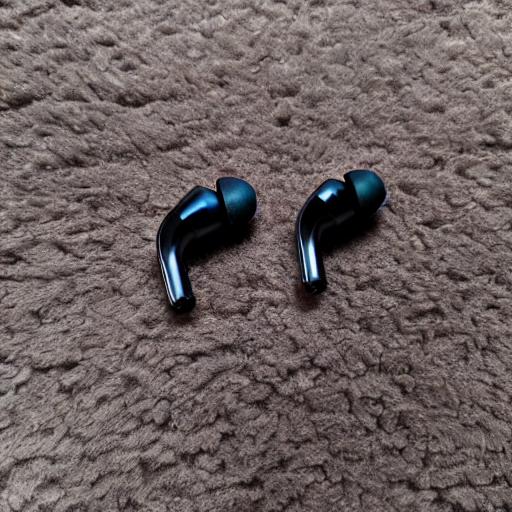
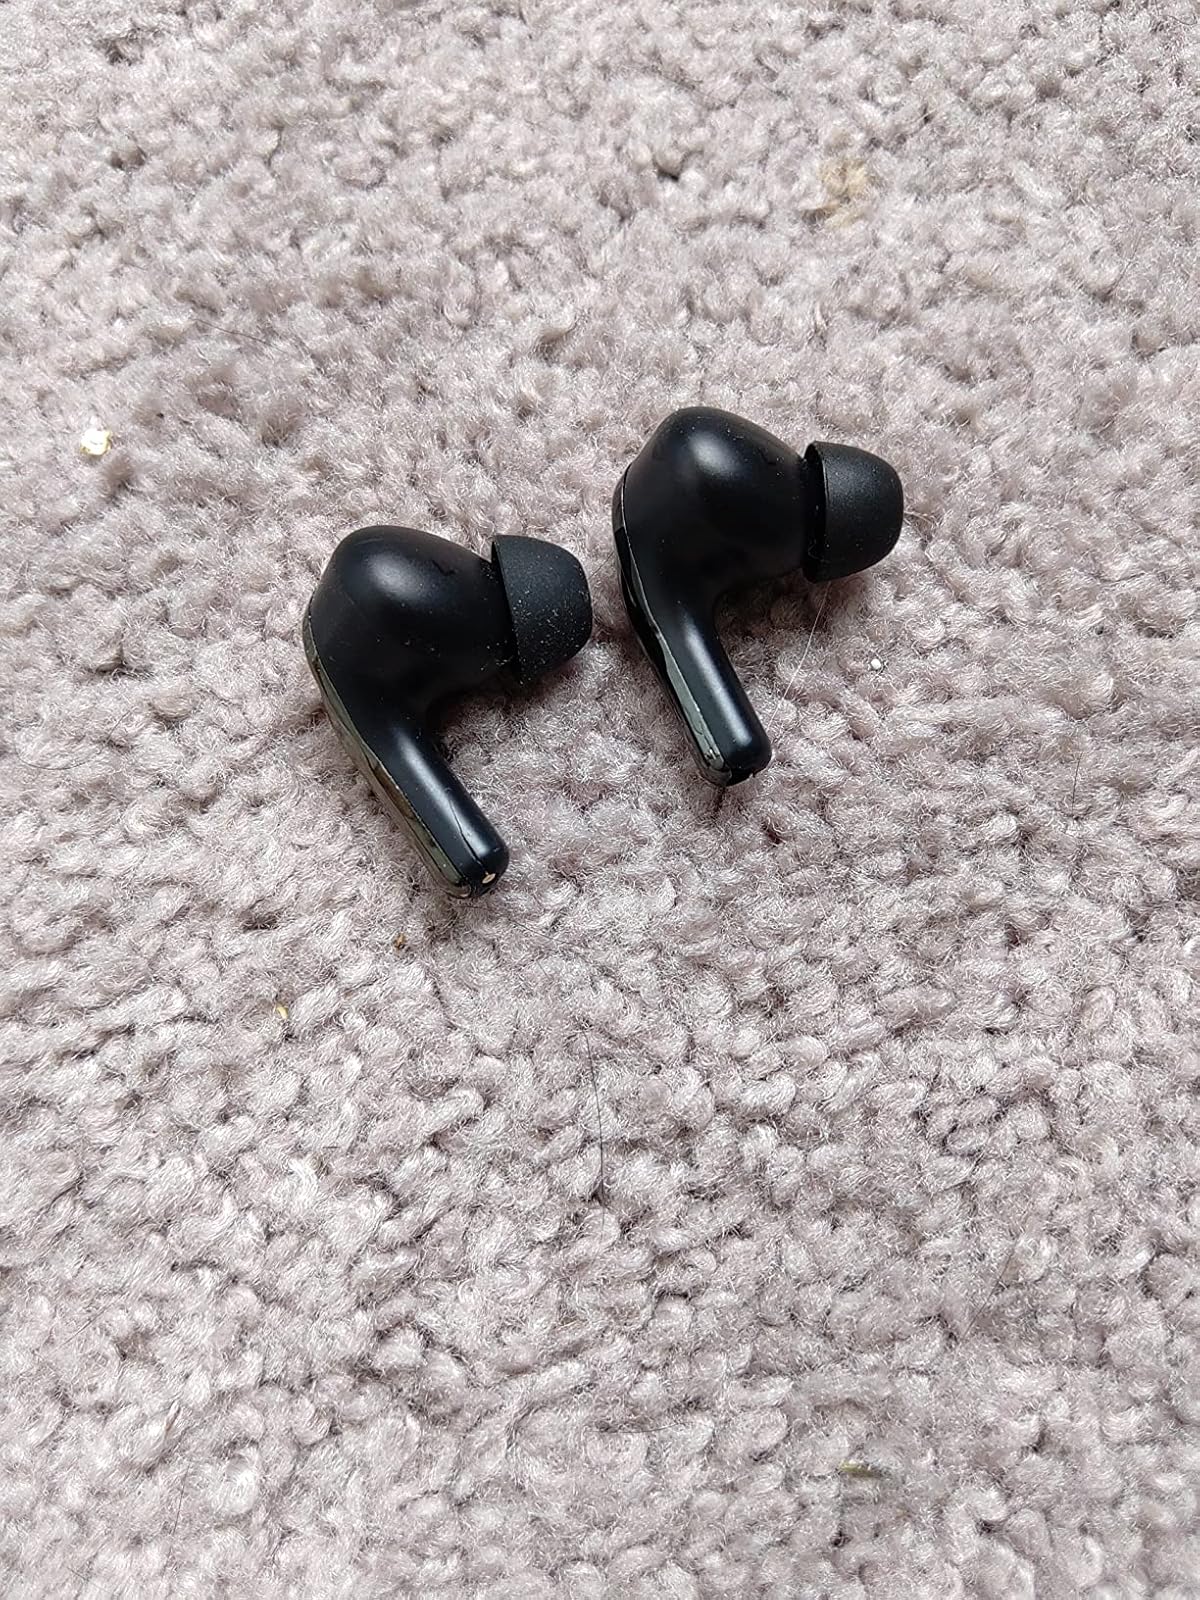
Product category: earbuds
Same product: no